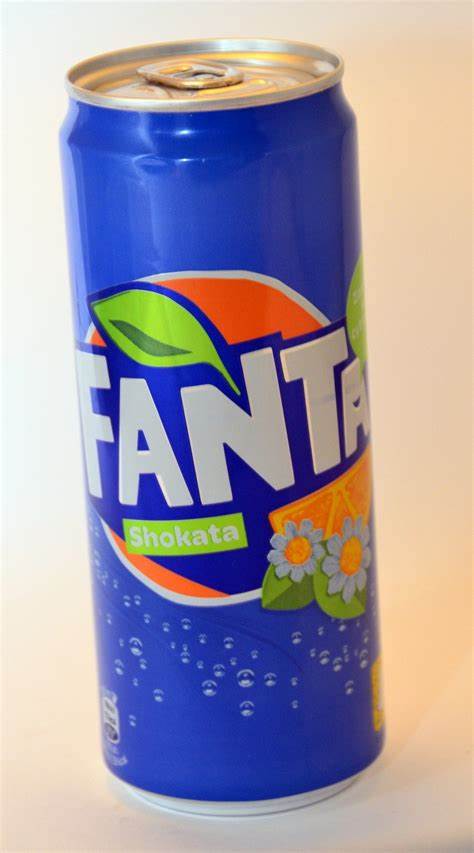
Waste category: metal